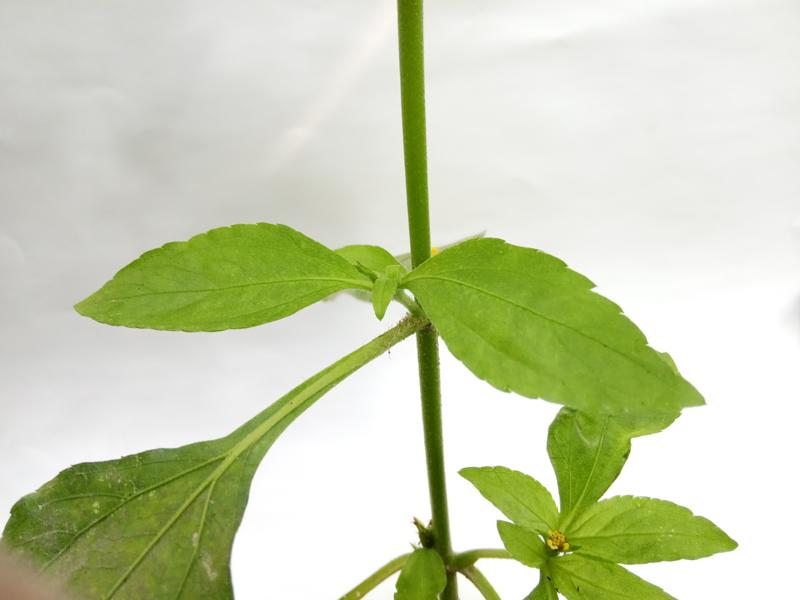
Weed species: Synedrella nodiflora